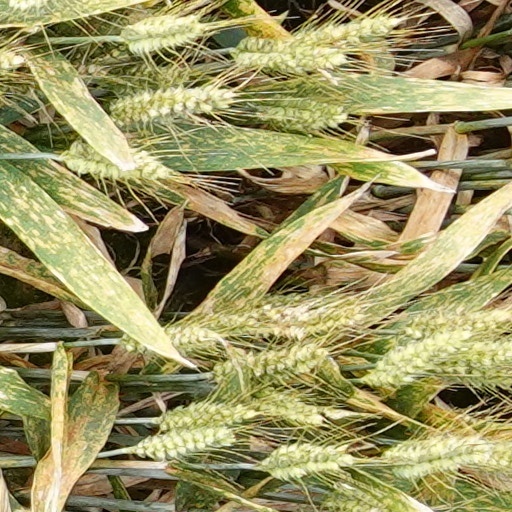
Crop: wheat